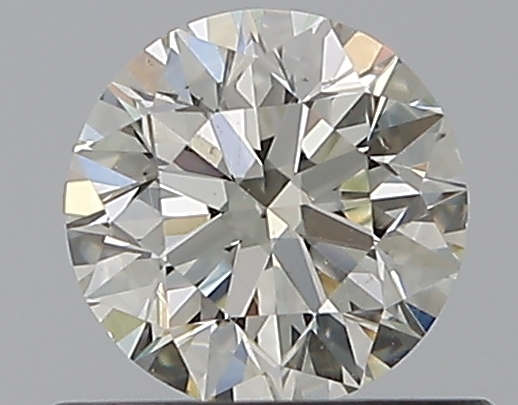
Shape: round
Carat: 0.5
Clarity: SI1
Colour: K
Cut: EX
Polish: EX
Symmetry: EX
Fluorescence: M
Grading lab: GIA
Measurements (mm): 5.01 x 5.03 x 3.18